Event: Nepal Earthquake
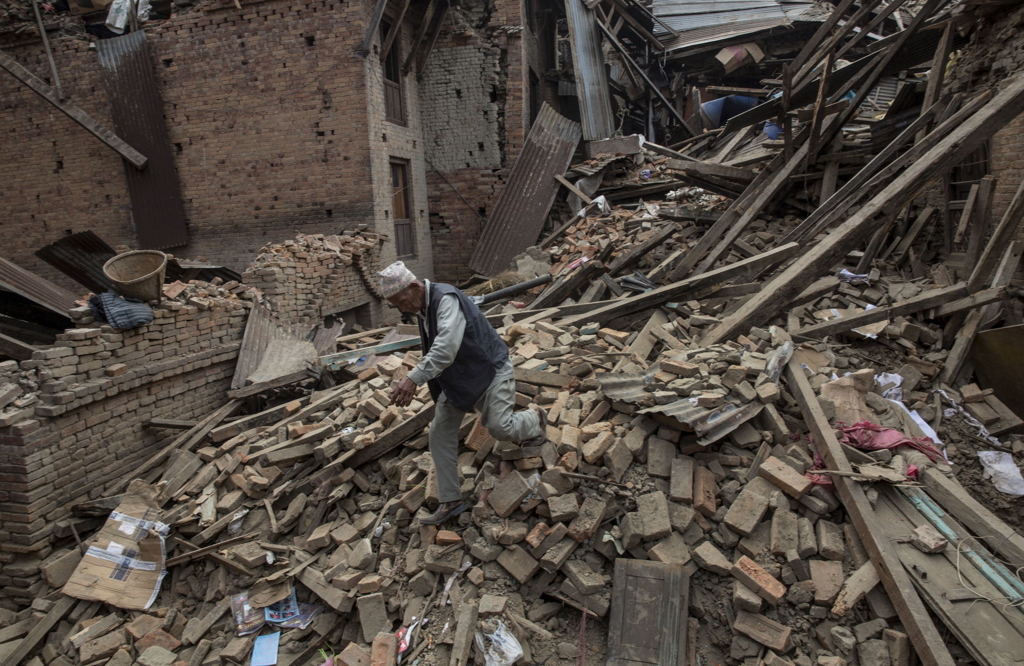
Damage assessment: damage